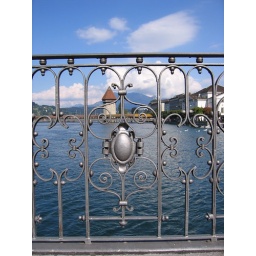
A view of the Chapel bridge through the fence on the neighboring bridge in Lucerne, Switzerland.